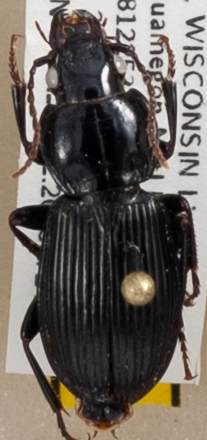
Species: Pterostichus novus
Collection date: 2018-07-24
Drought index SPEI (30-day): -0.71
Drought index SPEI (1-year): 0.17
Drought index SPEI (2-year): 2.09